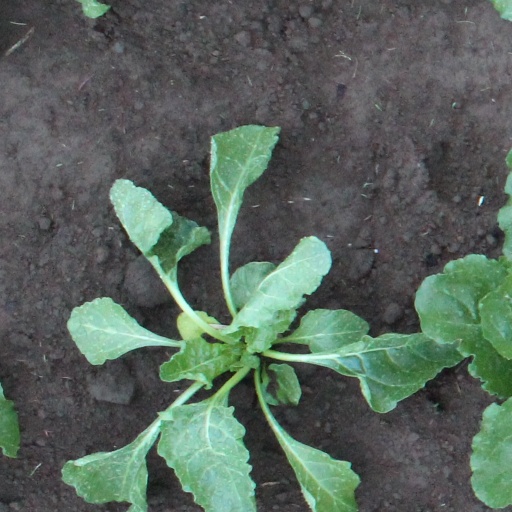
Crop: sugar beet